Whitney Reynolds

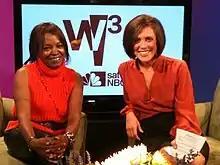
Reynolds interviewing for the "Weekends with Whitney."

Her early trip to New York City led to a career-launching internship with "Good Morning America", where she worked in research, assisted in the studio, and entertained audiences when needed.